Alex Deibold

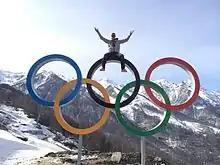
Deibold, bronze medalist Sochi Winter Olympic Games 2014

Alexander "Alex" Deibold (born May 8, 1986) is an American snowboarder from Manchester, Vermont. Deibold won a bronze medal in snowboard cross at the 2014 Winter Olympics in Sochi, Russia.